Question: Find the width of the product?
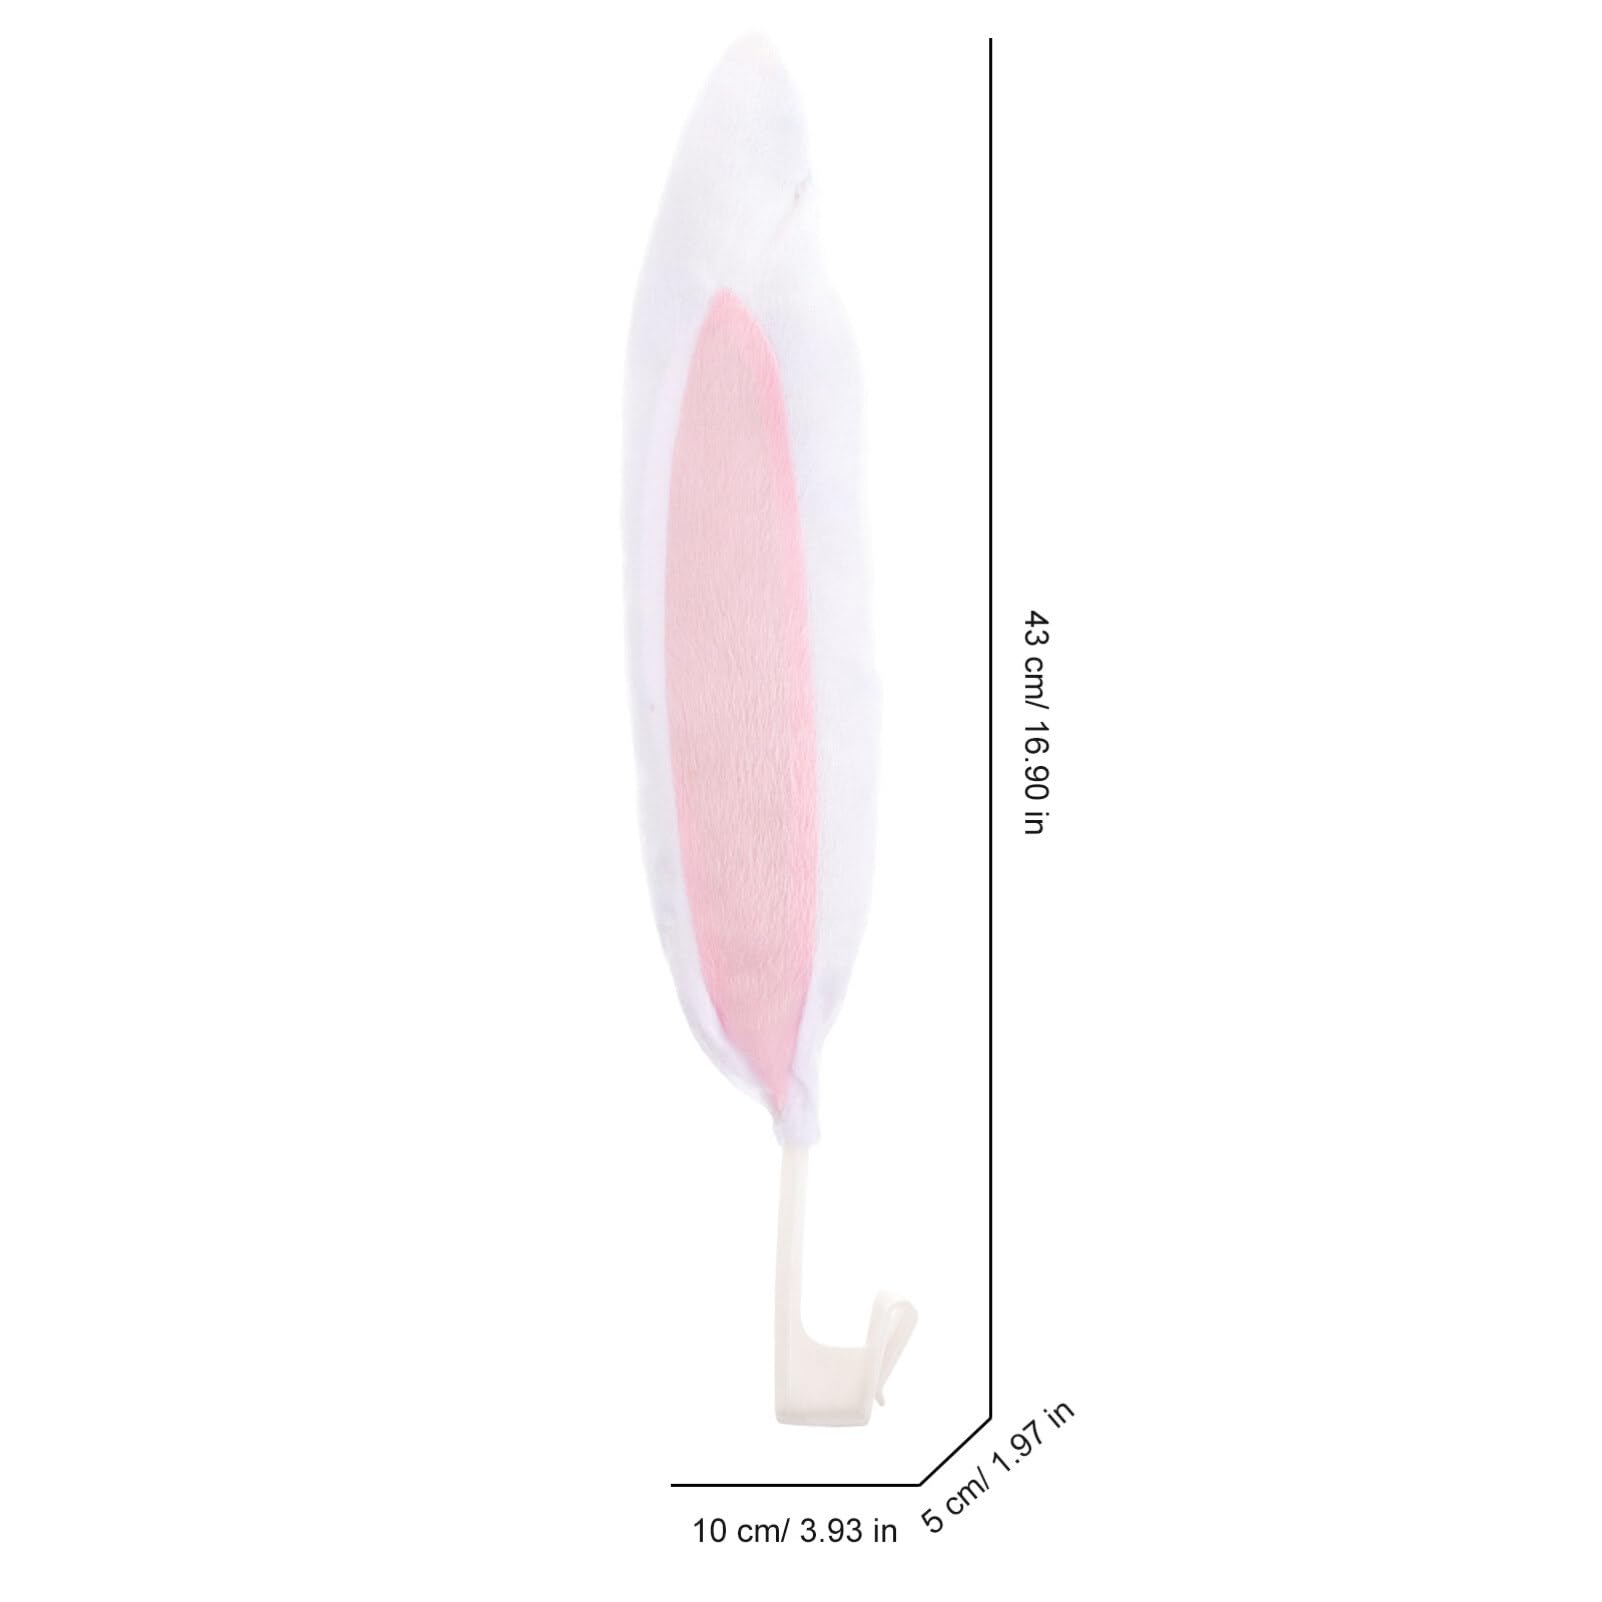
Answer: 3.93 inch